Greg Osby

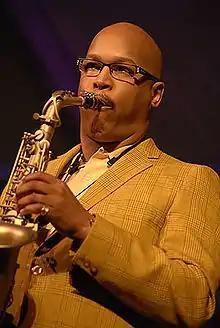
Osby performing in 2008

Born in St. Louis, Missouri, Osby studied at Howard University, then at the Berklee College of Music. He moved to New York City in 1982, where he played with Jaki Byard, Jim Hall, Muhal Richard Abrams, Andrew Hill, Jack DeJohnette, Dizzy Gillespie, and Herbie Hancock. In 1985, he joined DeJohnette's group Special Edition. With Geri Allen, Steve Coleman, Gary Thomas, and Cassandra Wilson, he was a founding member of the M-Base Collective.